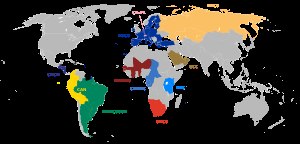
Frihandel
Kort over verdens toldunioner
Frihandel betegner ambitionen om en handelspolitik uden begrænsninger på handel mellem forskellige lande, hverken toldrestriktioner, kvoter eller støtteordninger. Lande, som ønsker at opbygge eller beskytte en industri eller sektor, vil ofte begrænse import eller støtte produktionen. Dette defineres ofte som protektionisme. Dertil kommer andre mere historiske handelsrestriktioner så som købstadsrettigheder og handelspriveliger, hvor alene dele af samfundet var tilladt at handle. Teorien er at hvis man har frihandel, vil markedet lade prisen afspejle udbud og efterspørgsel, og produktionen vil finde sted der hvor produktionsforholdene er bedst for den enkelte vare. Dette betegnes også den komparative fordel, som Adam Smith nævnte i sin bog The Wealth of Nations i 1776 og videreudviklet af David Ricardo i hans 1817 bog On the Principles of Political Economy and Taxation.